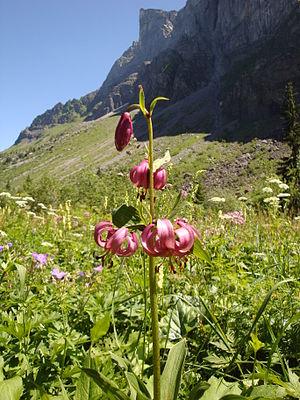
Lis Martagon - Réserve naturelle de Sixt-Passy
La réserve naturelle nationale de Sixt-Passy est une réserve naturelle nationale créée en 1977 dans le massif du Giffre. Située en Haute-Savoie, elle s'étend sur 9 200 ha faisant d'elle la plus vaste de ce département. S'étageant de 900 m à 3 096 m d'altitude en milieu calcaire, elle offre des milieux naturels diversifiés qui favorisent une flore et une faune variées.